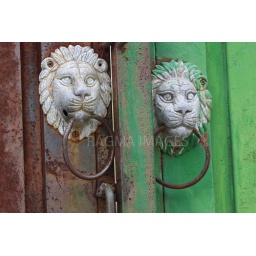
Antique lion head door knob rusted in KoreanGuryo village.